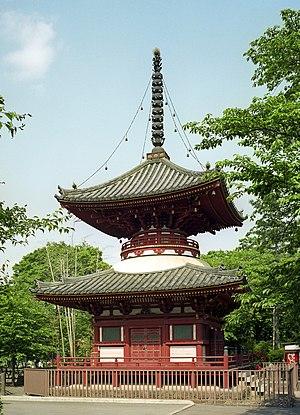
Le Seiya-san Muryōshuji Kita-in est un temple bouddhiste Tendai situé dans la ville de Kawagoe, préfecture de Saitama au Japon. Il est connu pour son bâtiment principal, qui faisait partie du château d'Edo original ainsi que pour les statues de 540 Rakan, disciples de Bouddha.